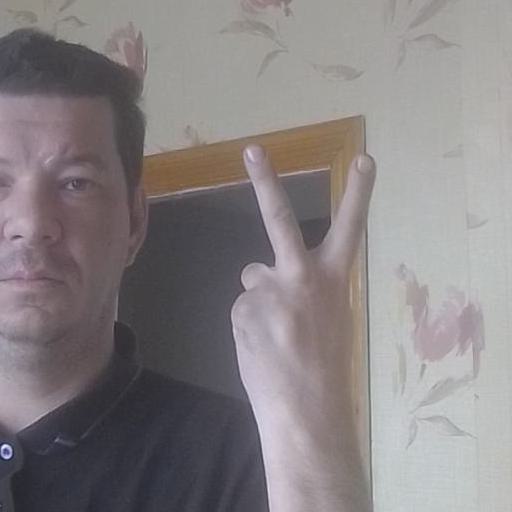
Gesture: peace_inverted